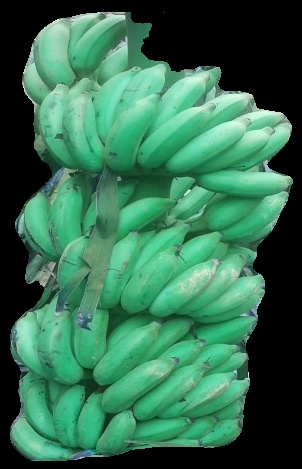
Variety: elakki-bale
Grade: grade1